Sandakan camp

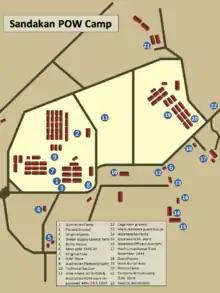
Layout of the POW camp.

The Sandakan camp, also known as Sandakan POW Camp (Malay: Kem Tawanan Perang Sandakan), was a prisoner-of-war camp established during World War II by the Japanese in Sandakan in the Malaysian state of Sabah. This site has gained notoriety as the Sandakan Death Marches started from here. Now, part of the former site houses the Sandakan Memorial Park.